Conrad Poole

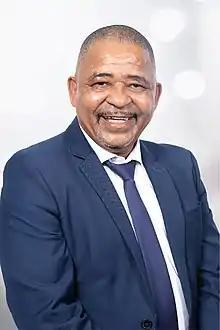
Poole in 2021

Conrad James Poole (born 12 February 1967) is a South African politician who has been a Member of the National Assembly of South Africa since June 2024, representing the Democratic Alliance.